Coryanthes verrucolineata

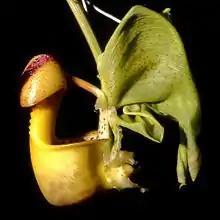
"Coryanthes verrucolineata" flower

Coryanthes verrucolineata is a species of bucket orchid discovered in Peru, and first described in 1989. This orchid is known to occur as an epiphyte at lower altitudes within tropical rainforests. It blooms between summer and early autumn and has a pendant inflorescence, bearing between one and four large flowers, each some in size.